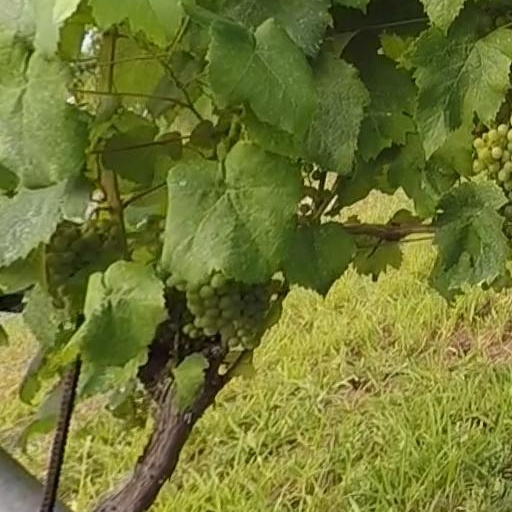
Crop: grape